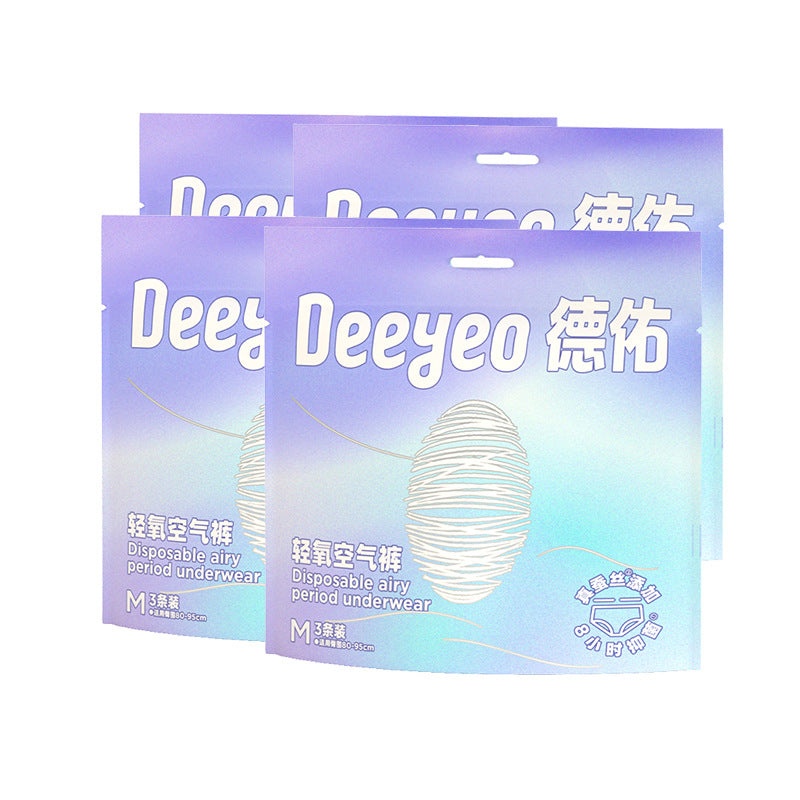
Leak-Proof Menstrual Pants
Stay confident & worry-free during your period with our Deyou Light Oxygen Air Sanitary Pants 👙. Designed like pull-up underwear , these leak-proof safety pants provide full coverage protection for day & night use . ✨ Key Features: 🌸 3-in-1 Protection – combines sanitary pad + underwear + leak guard 💨 Light Oxygen Air Fabric – breathable, soft & skin-friendly 🛡 360° Leak-Proof Design – perfect for overnight & heavy flow 👩 Pull-Up Pants Style – easy to wear, comfortable & secure fit ✅ Safe & Hygienic – reduces side/back leakage for stress-free sleep Perfect for teen girls, working women, moms, and postpartum care , these menstrual pull-up pants give you all-day comfort & confidence 🌙. Say goodbye to shifting pads & midnight stains — with Deyou safety pants , you’re always protected.
Brand: BizMart Nepal
Category: Apparel & Accessories > Clothing > Lingerie > Women's Underpants > Period Underwear